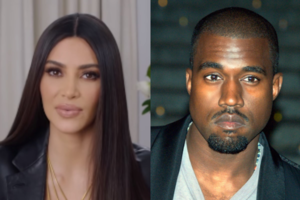
Kimberly Kardashian West, née Kardashian le 21 octobre 1980 à Los Angeles, est une personnalité médiatique, femme d'affaires, productrice, styliste et animatrice de télévision américaine.